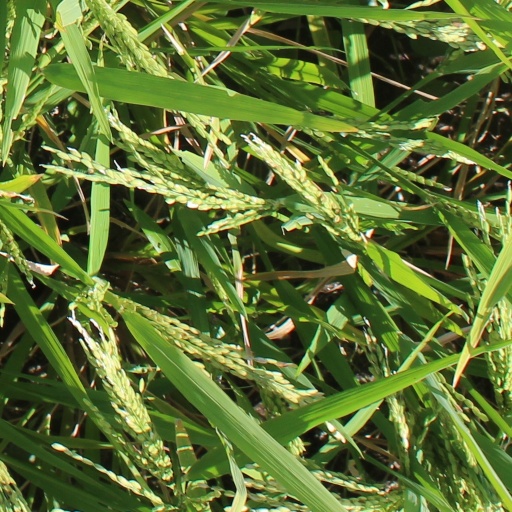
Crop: rice